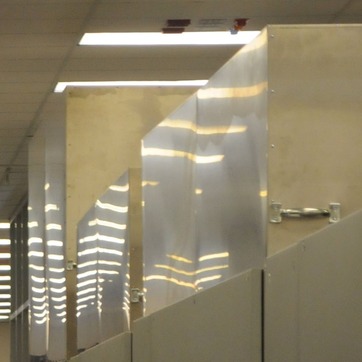
Material: metal